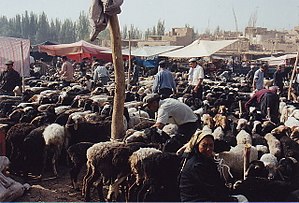
Kashgar (Xinjiang)
Markedsdag i Kashgar
Kashgar er er præfektur i den autonome region Xinjiang i det vestlige Kina. Det har et areal på 112,058 km², og en befolkning på 3.680.000 mennesker, med en tæthed på 33 indb./km².